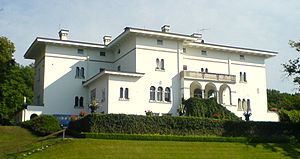
Torben Grut
Solliden
Andreas Torben Grut var en dansk/svensk arkitekt. Grut blev i begyndelsen af 1900-tallet betragtet som en af sin generations førende arkitekter. Han er især kendt for at have designet flere sportsbygninger og forskellige former for repræsentation bygninger.